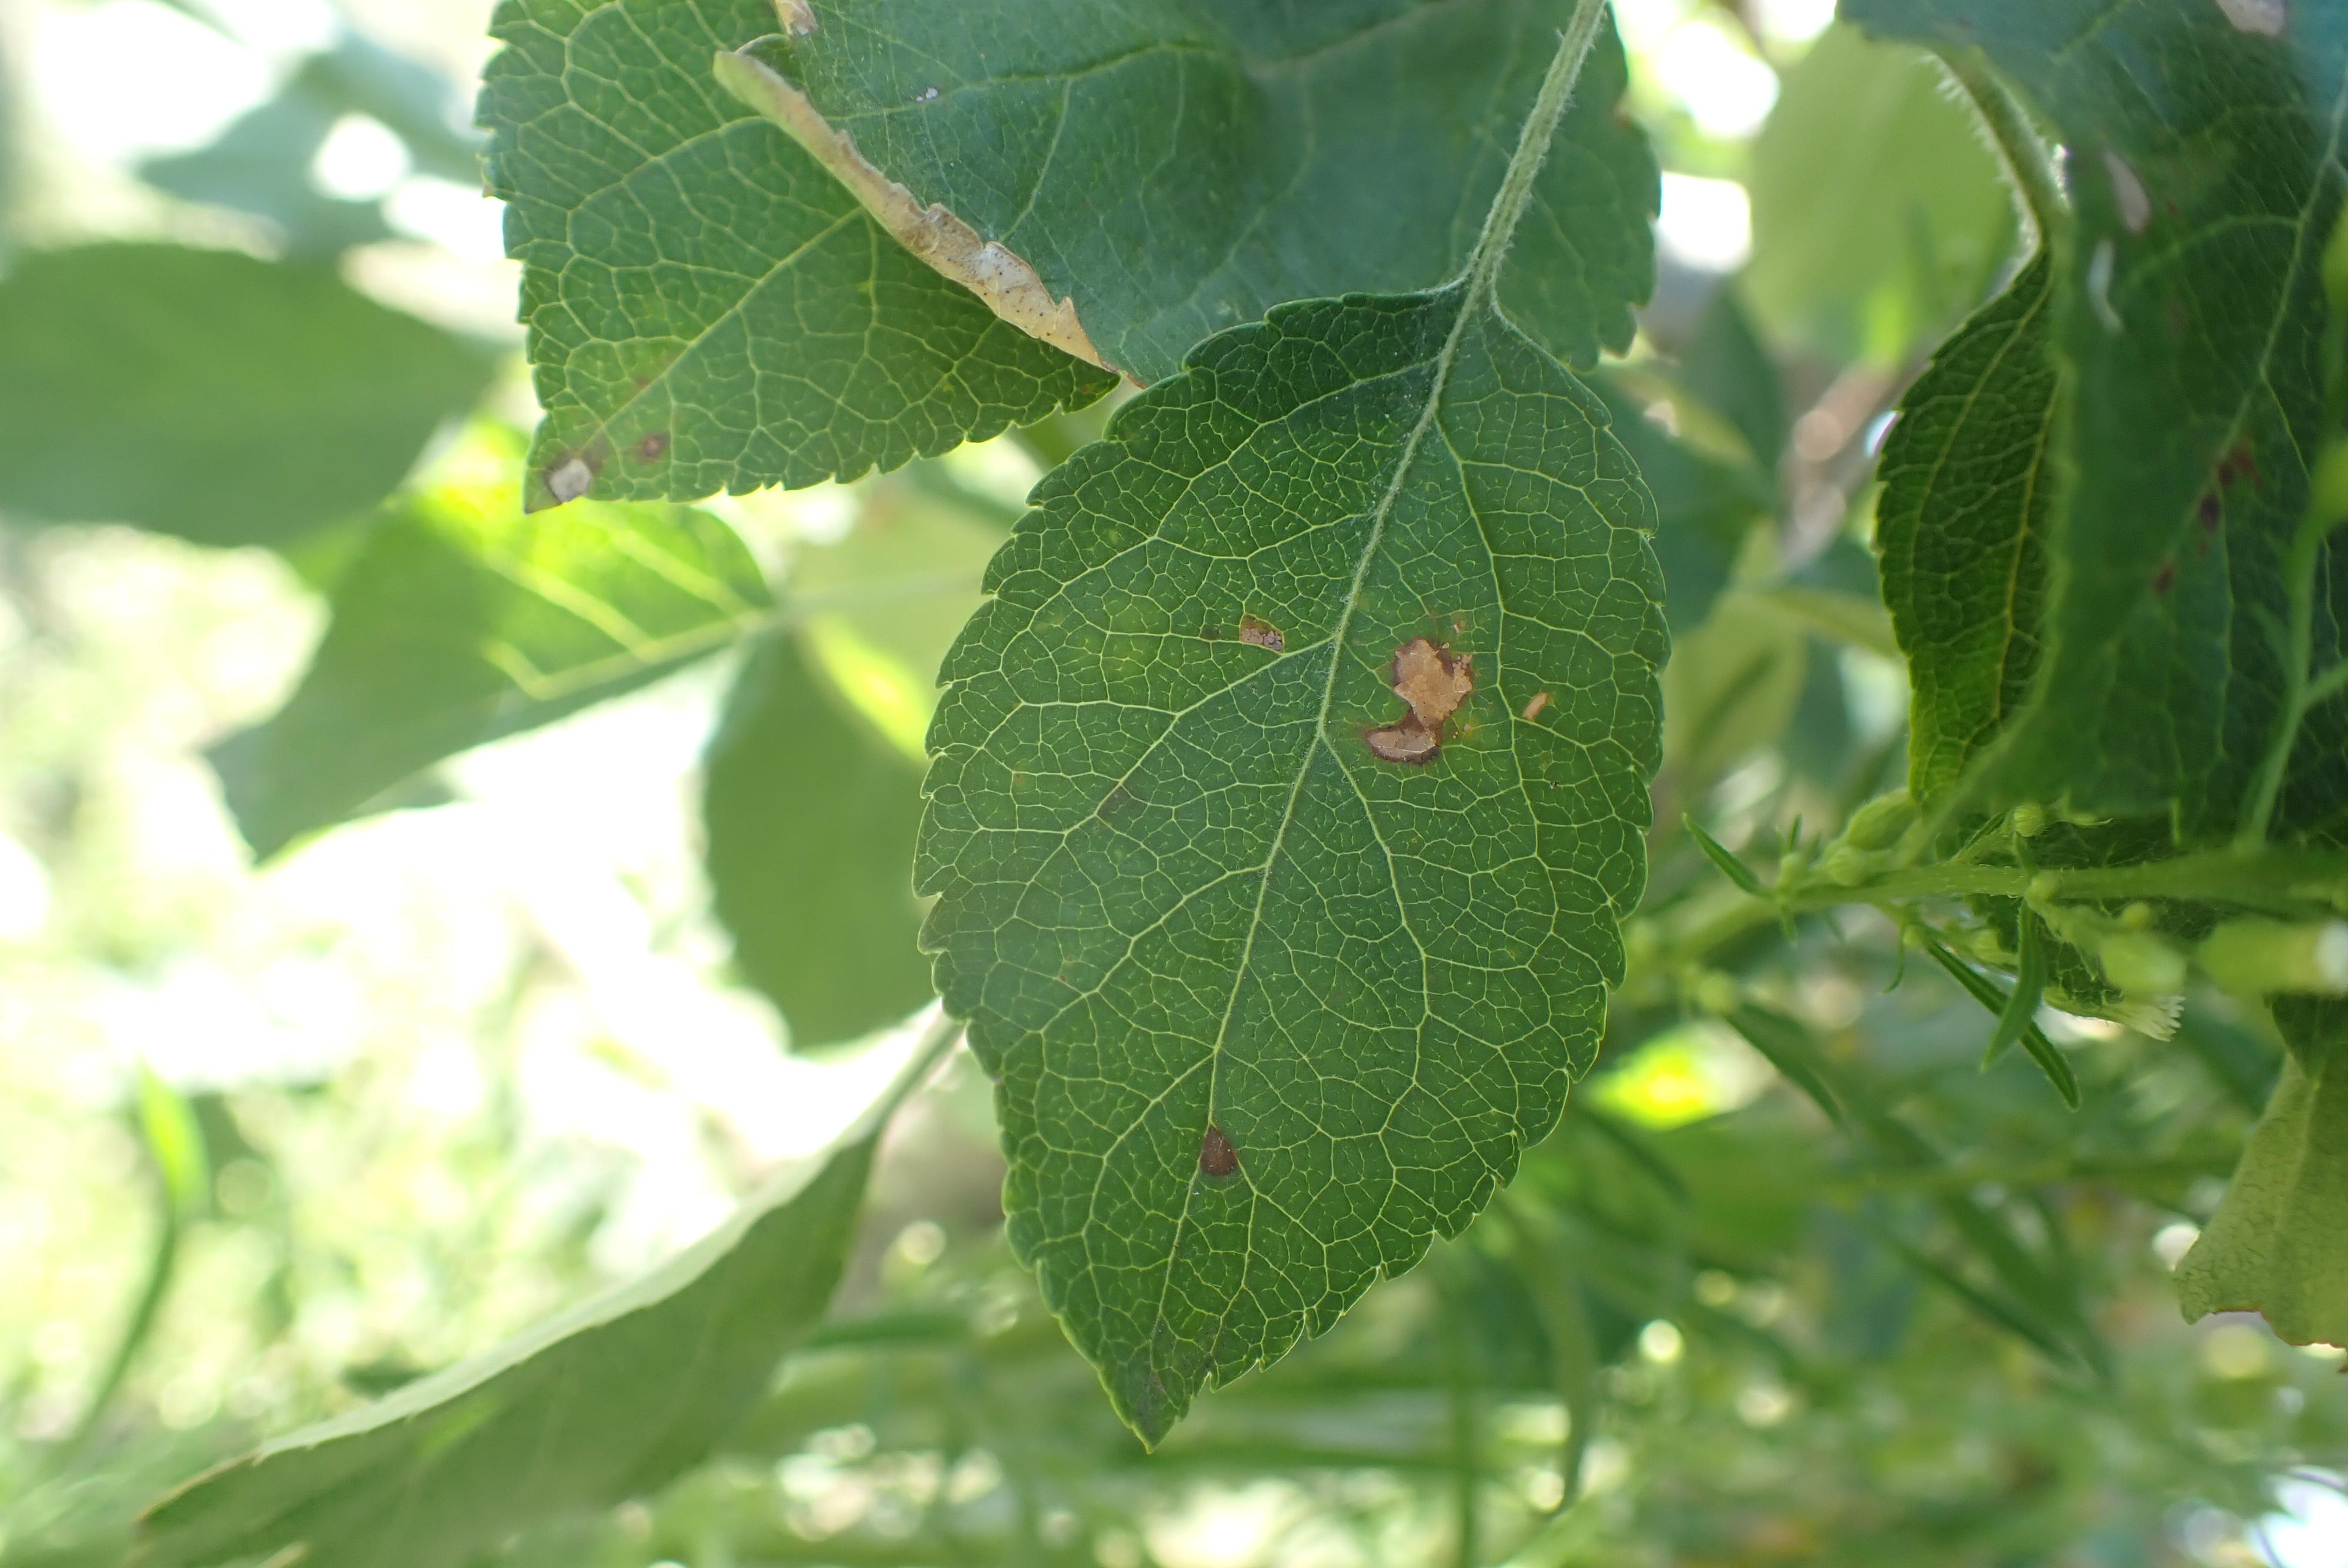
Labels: complex